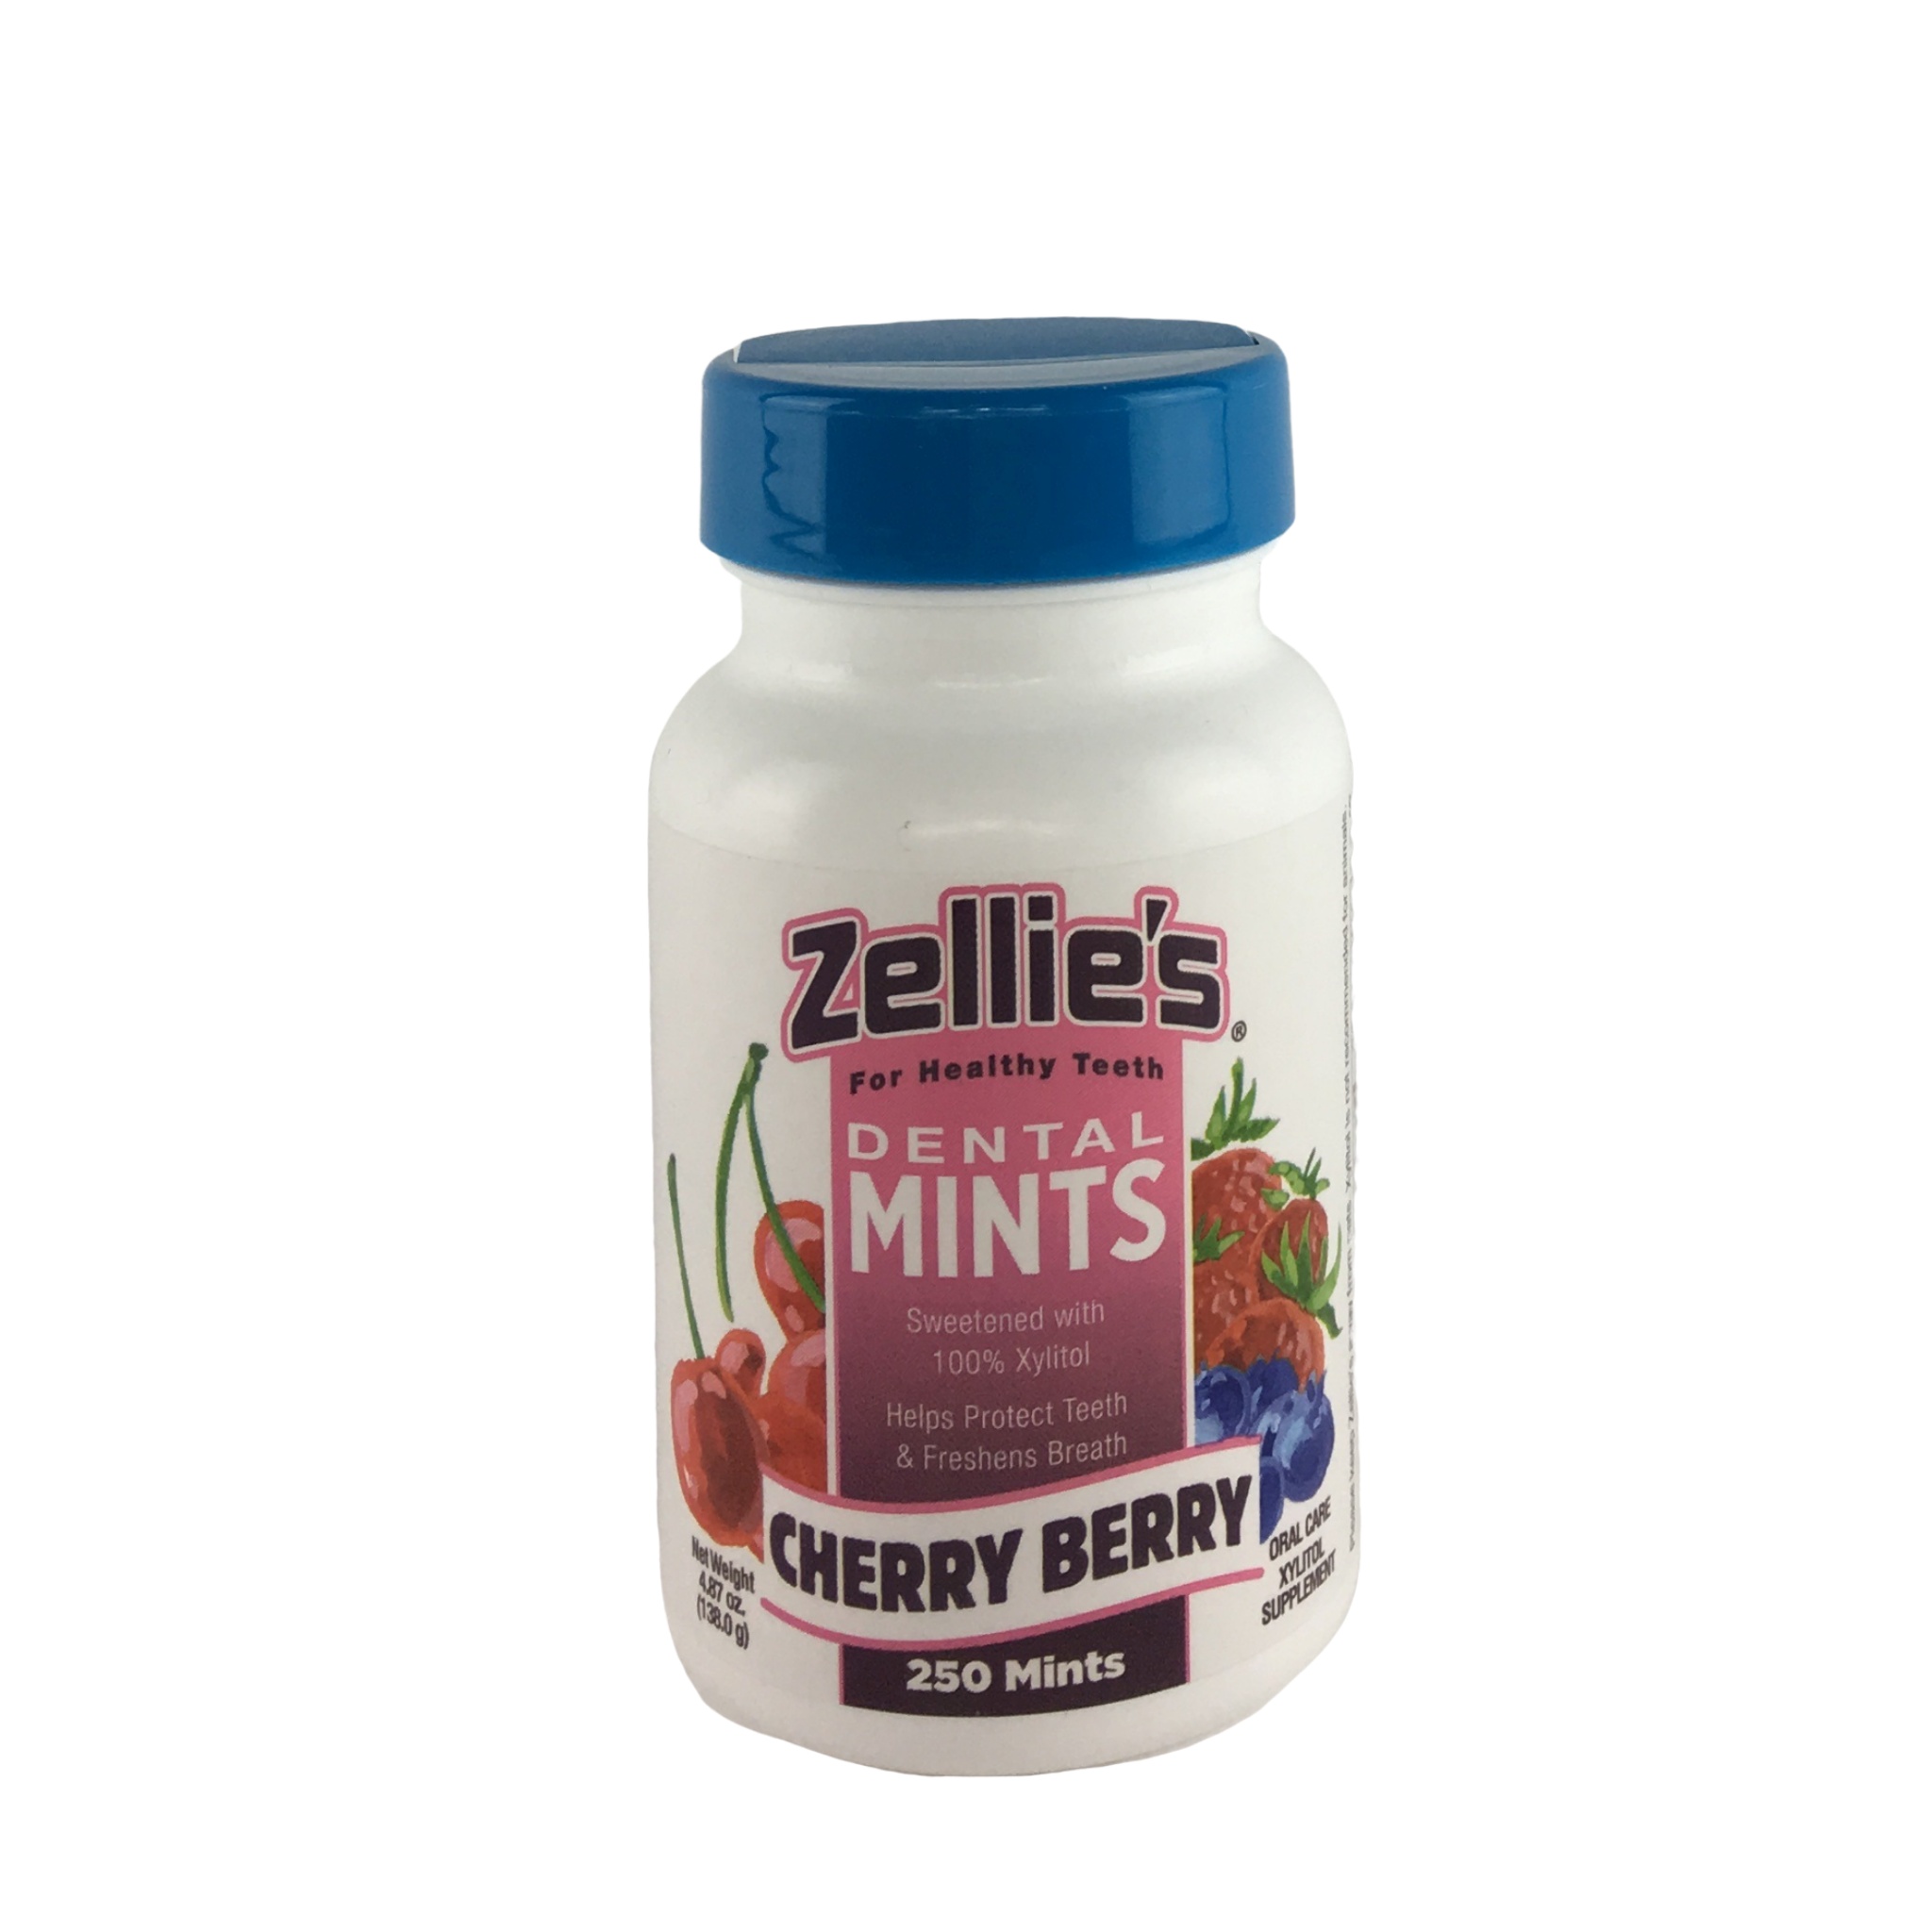
Zellie's Xylitol Dental Mints - Cherry Berry 250ct Jar
Zellie’s Xylitol Dental Mints are designed for oral health. Each mint is sweetened with 100% tooth-friendly xylitol. Zellie's mints have mouth-watering flavors & are made with natural ingredients. Zellie's are: - Star-K Kosher certified - non-GMO - vegan - gluten-free - keto - & sugar-free The 250ct jar size is perfect for having Zellie's handy at home, at work, and in your car. It's also great for sharing! Ingredients: Xylitol, Natural Cherry & Mixed Berry Flavors, Magnesium Stearate.
Brand: Zellie's
Category: Health & Beauty > Personal Care > Oral Care > Breath Sprays